Ludwigstraße

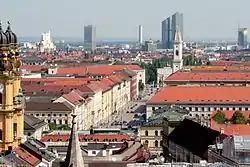
View of the Ludwigstraße from above

The southern part of the avenue was constructed in Italian Renaissance style by Leo von Klenze from 1816 onwards. Klenze's last building was the Royal Ministry of War (Ludwigstr 14, today Bavarian State Archives; 1824–1830). Starting with the Bavarian State Library the northern part was then constructed since 1827 in line with a plan of Klenze's rival Friedrich von Gärtner. The appearance is strongly influenced by Italian romanesque architecture, which developed a new architectural style, the 'arched style' ("Rundbogenstil").